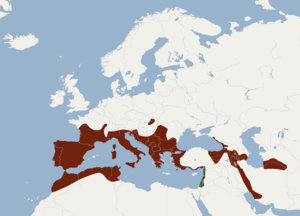
Cette liste commentée recense la mammalofaune en France métropolitaine. Elle répertorie les espèces de mammifères français actuels et celles qui ont été récemment classifiées comme éteintes. Comme ici n'est référencé que la France métropolitaine, cette liste ne comptabilise pas les animaux présents dans les territoires de la France d'outre-mer, qui sont des régions disséminées un peu partout dans le monde.
Cette liste commentée recense la mammalofaune en Espagne. Elle répertorie les espèces de mammifères espagnols actuels et celles qui ont été récemment classifiées comme éteintes. Comme ici n'est référencé que l'Espagne « européenne », cette liste ne comptabilise pas les animaux présents dans Ceuta, Melilla et les plazas de soberanía, qui sont des régions situées en Afrique du Nord, ni des îles Canaries, qui sont en Macaronésie.
Cette liste commentée recense la mammalofaune en Corse. Elle répertorie les espèces de mammifères corses actuels et celles qui ont été récemment classifiées comme éteintes. Cette liste comporte 66 espèces réparties en dix ordres et 24 familles, dont une est « éteinte », une autre est « en danger critique d'extinction », deux sont « en danger », cinq sont « vulnérables », huit sont « quasi menacées » et deux ont des « données insuffisantes » pour être classées.